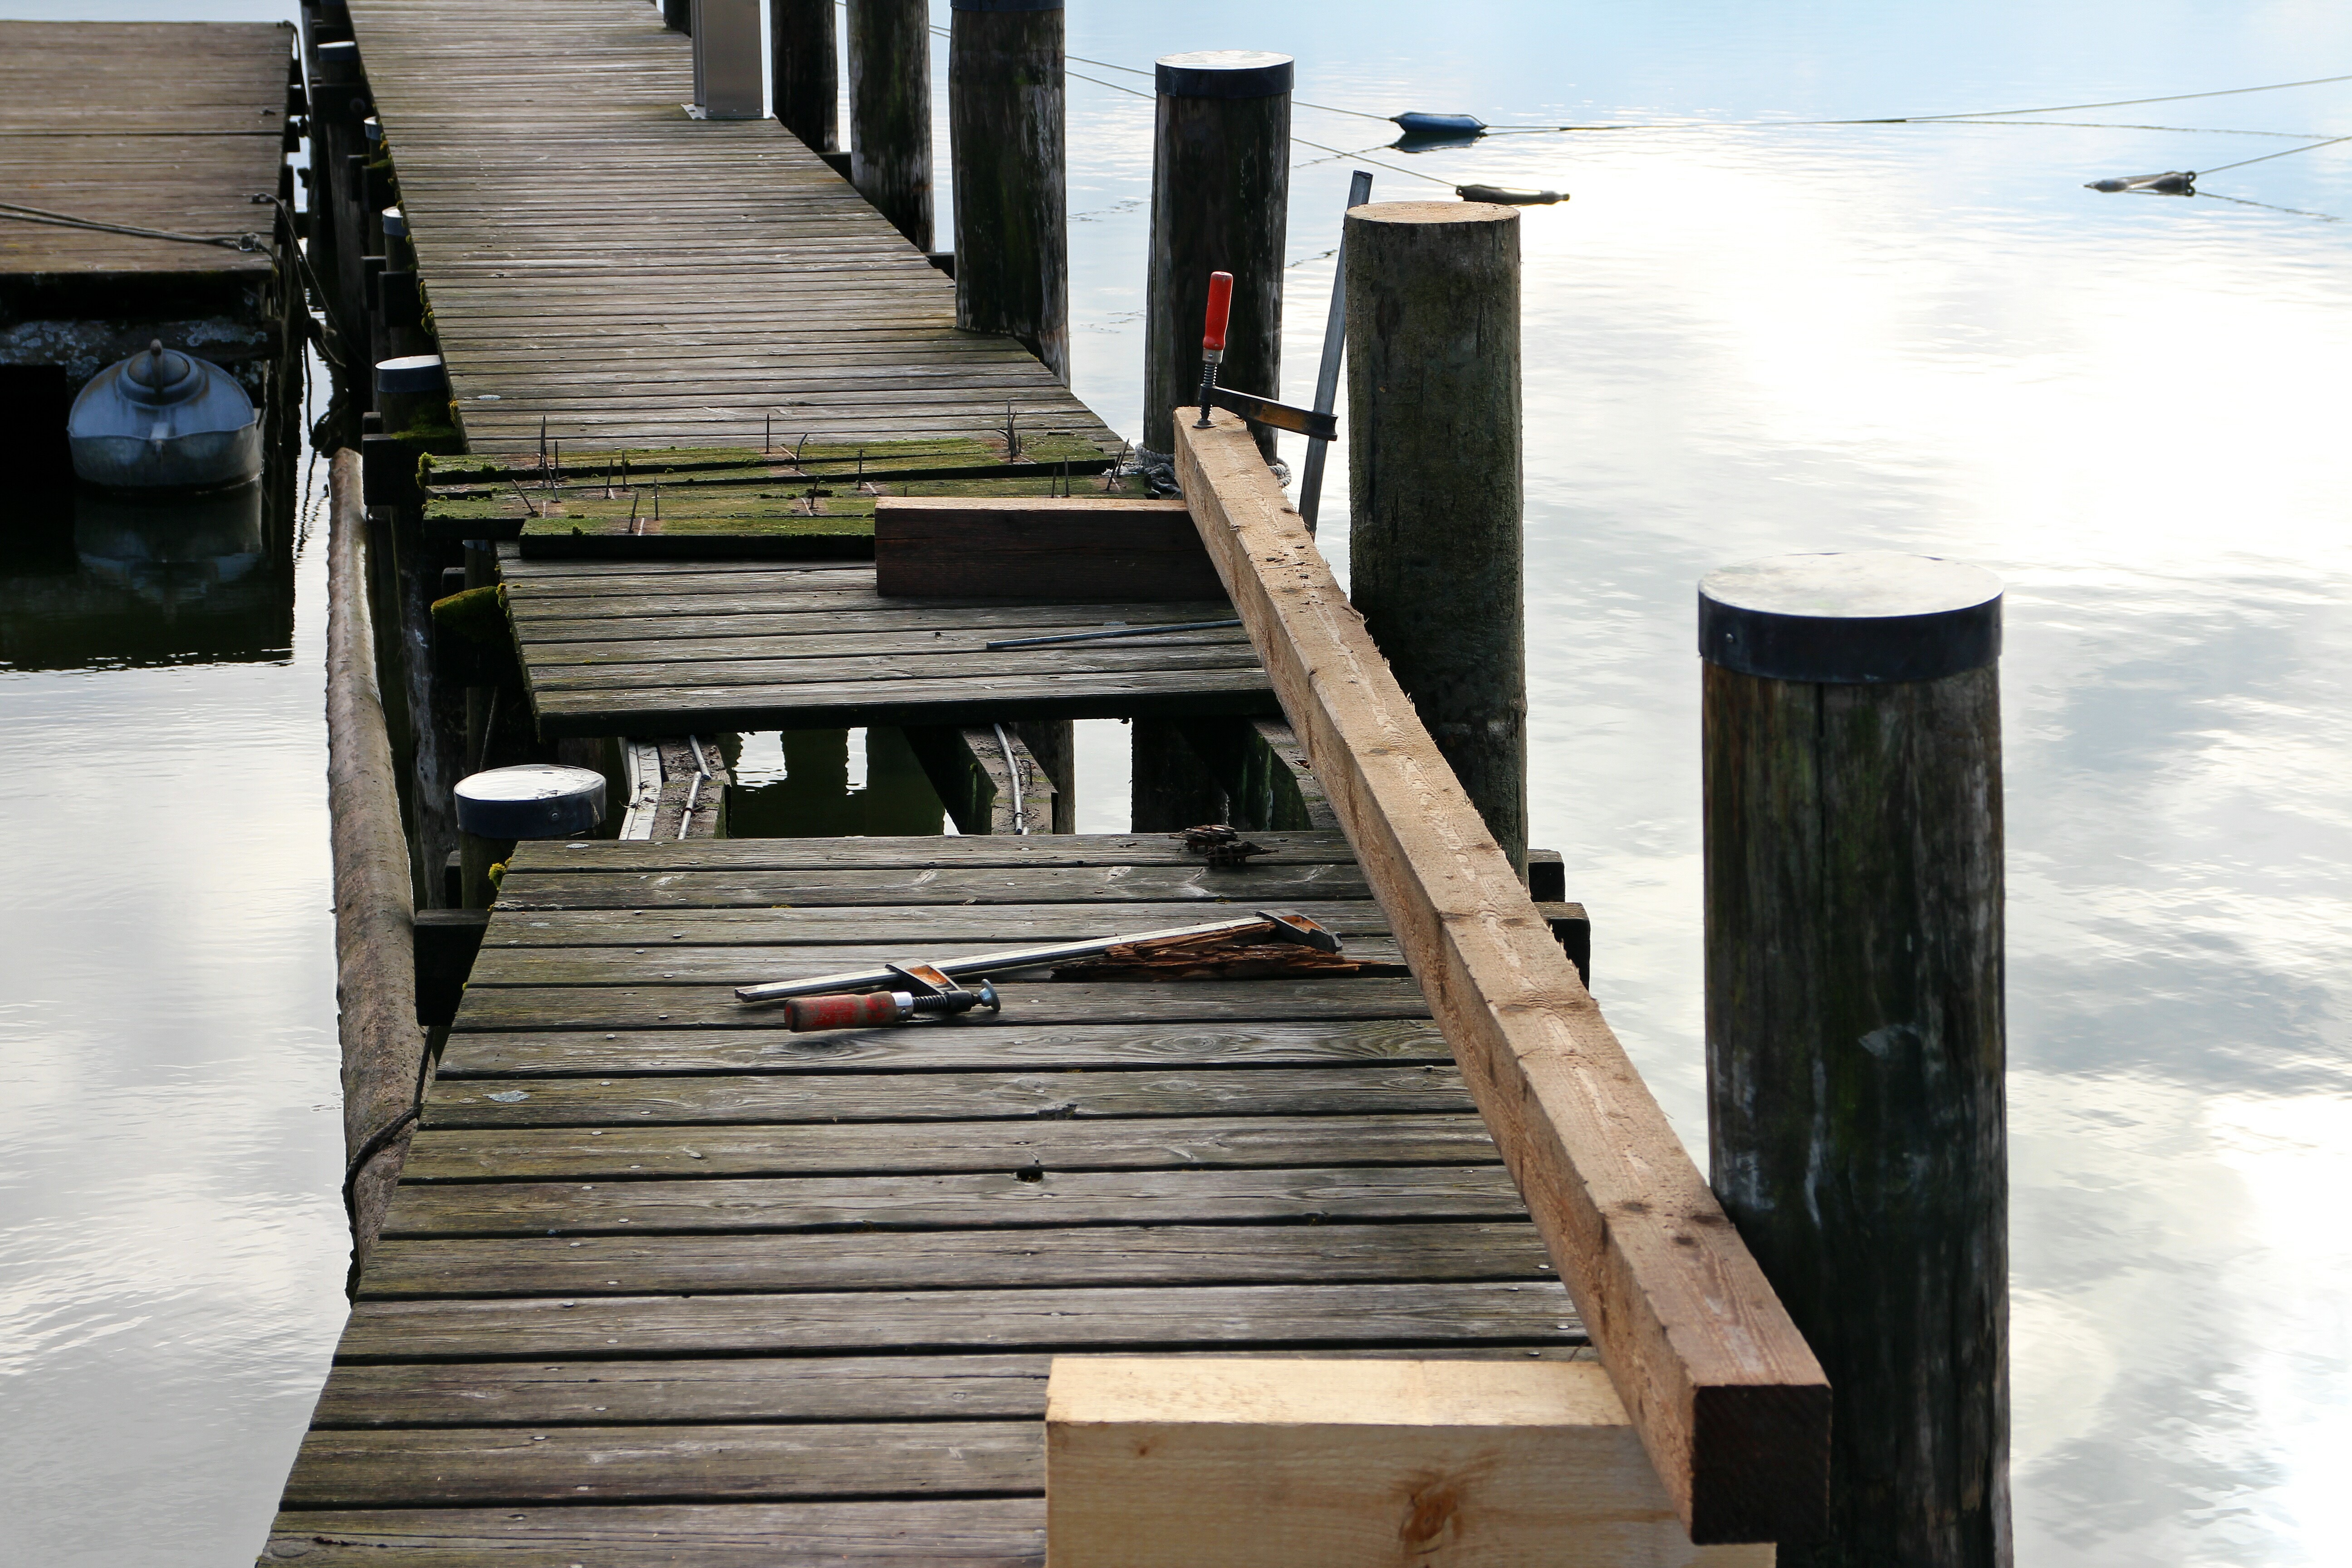
work, boardwalk, wood, bridge, walkway, web, repair, craft, furniture, wood work, handrail, patch, stairs, restore